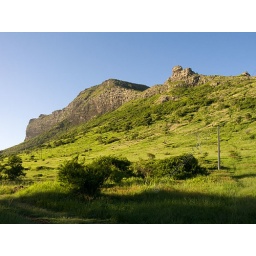
Corps de Garde mountain seen from the base near the path.